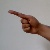
The image shows a hand gesture representing the letter 'G' in Indian Sign Language.